Archie Mafeje

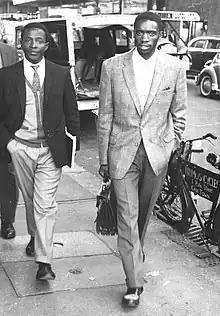
Archie Mafeje (right) with Welsh Makanda on Adderley Street in Cape Town in 1961

Mafeje enrolled in the University of Cape Town (UCT) in 1957, joining a minority of less than twenty non-white students on a campus of five thousand. At UCT, he initially enrolled for a Bachelor of Science (BSc) in biology but failed to pass the required courses. Mafeje recalled that as a biology student in the late 1950s, he was taught the same [racist attitudes] by my white professors who nonetheless regarded him as "the "other"". He switched to studying social anthropology in 1959. In 1960, he completed a Bachelor of Arts in urban Sociology with honours, followed by a Master of Arts (MA) with distinction in political anthropology, before leaving the university in 1963. At UCT, he was part of the Society of Young Africa (SOYA) and the Cape Peninsula Student Union (CPSU). Francis Wilson (the son of his future mentor and supervisor, Monica Wilson), Fikile Bam and Mafeje held political debates with other students at the "Freedom Square" below the Jameson Hall steps. While they were compelled to read Lenin and Trotsky for their degree, Fikile Bam remembered that Mafeje would frequently refer to Lenin in their theoretical and political disputes while being able to quote the exact passages down to the page numbers. Nonetheless, Mafeje's friends recalled that certain SOYA members found his intellectualism and preference for theoretical argument irritating because they believed he spent too much time "hobnobbing with whites".